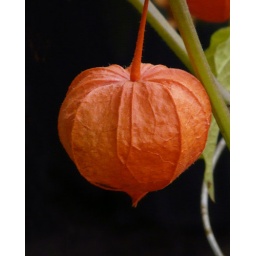
It gets its name from the calyx, the balloon-like, papery, orange covering over the fruit, which resembles a Chinese paper lantern.